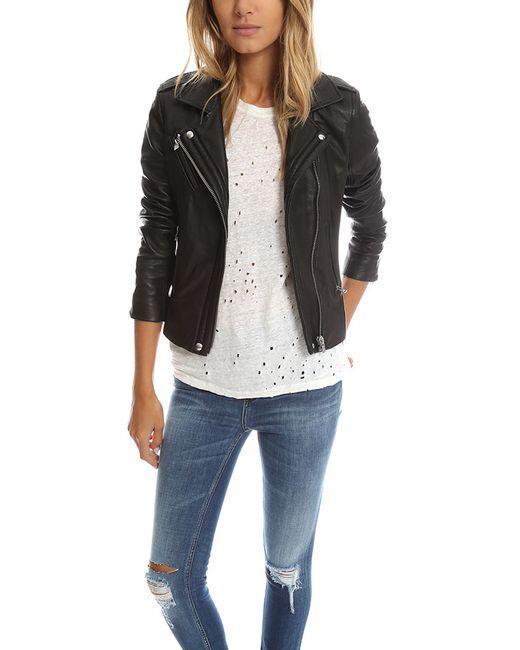
Kleine schwarze Jacken Damen Winter, Langarm